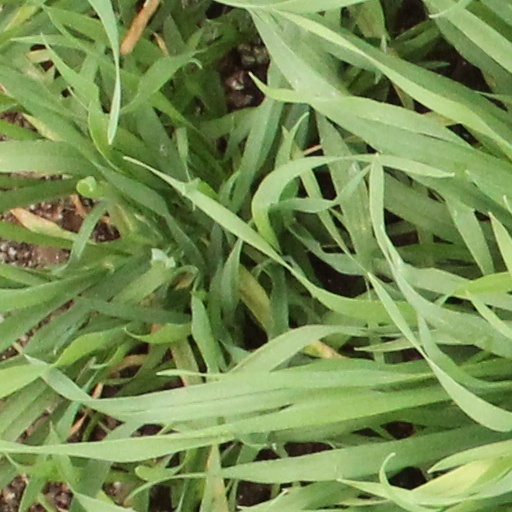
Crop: wheat